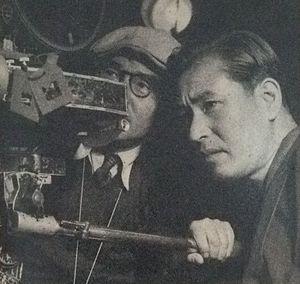
Shin Saburi est un acteur et réalisateur japonais, né le 12 février 1909 à Utashinai dans la préfecture de Hokkaidō et mort le 22 septembre 1982 dans l'arrondissement d'Itabashi à Tokyo. Son vrai nom est Yoshio Ishizaki. Au début de sa carrière à la Nikkatsu, il a utilisé le nom de scène de Gen Shimazu.